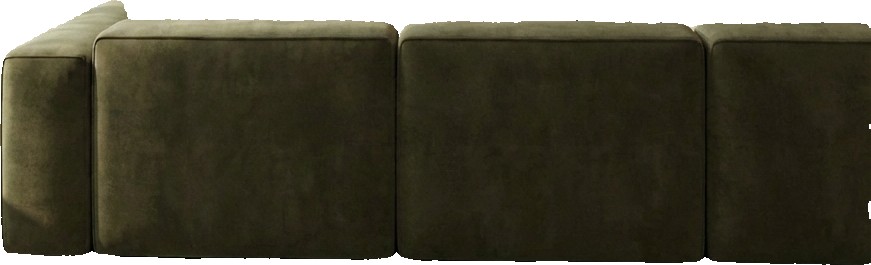
Surface category: sofa